Bread Street

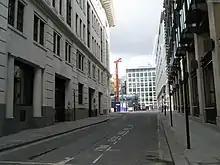
Southern end of Bread Street

As with most of the city's 25 wards, the boundaries of Bread Street were altered quite considerably in 2003, having remained almost unchanged for centuries. The ward is now bounded on its north by Cheap Ward; to the east by Cordwainer Ward; to the south by Queenhithe and Vintry Wards; and to the west by Castle Baynard and Farringdon Within Wards. Its geographical boundaries are Bread Street in the east; Newgate Street and Cheapside in the north; Warwick Lane and Ave Maria Lane in the west; and Queen Victoria Street to the south.